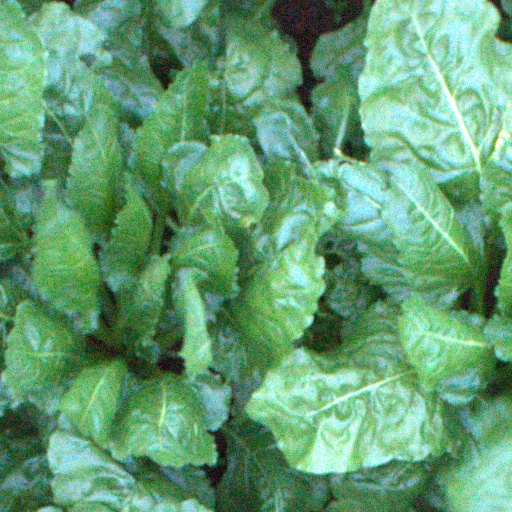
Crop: sugar beet